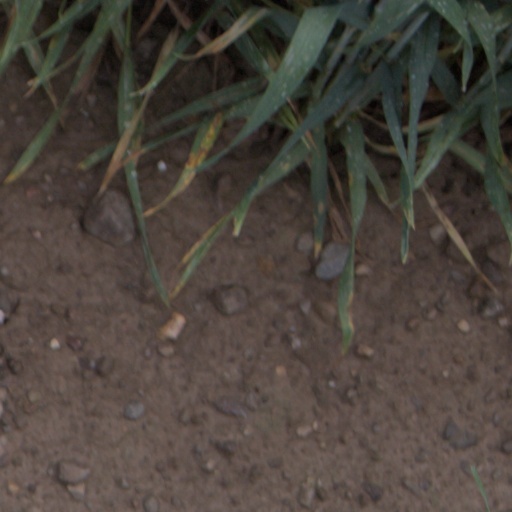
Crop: wheat